Economy of England in the Middle Ages

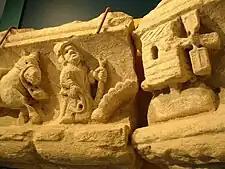
A medieval carving from Rievaulx Abbey showing one of the many new windmills established during the 13th century

The Jewish community in England continued to provide essential money-lending and banking services that were otherwise banned by the usury laws, and grew in the 12th century by Jewish immigrants fleeing the fighting around Rouen. The Jewish community spread beyond London to eleven major English cities, primarily the major trading hubs in the east of England with functioning mints, all with suitable castles for protection of the often persecuted Jewish minority. By the time of the Anarchy and the reign of Stephen, the communities were flourishing and providing financial loans to the king.